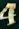
Number: 4